Hillman Avenger

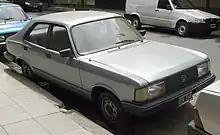
Argentinian Volkswagen 1500

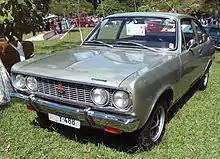
Early Brazilian Dodge 1800 coupé

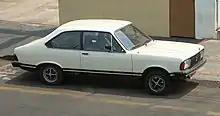
Brazilian Dodge Polara

The Avenger was built in Argentina between 1971 and 1990, initially as the Dodge 1500 (or Dodge 1500M with the 1.8 engine) as a four-door sedan. Chrysler Fevre Argentina produced it from 1971 to 1980 until the company was acquired by Volkswagen. Under Volkswagen Argentina it was produced between 1980 and 1986 as the Volkswagen 1500. A joint venture with Autolatina saw the model further produced from 1986 to 1989.